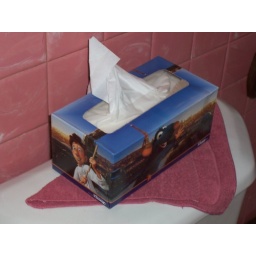
The Ratatouille Kleenx box in my parent's bathroom